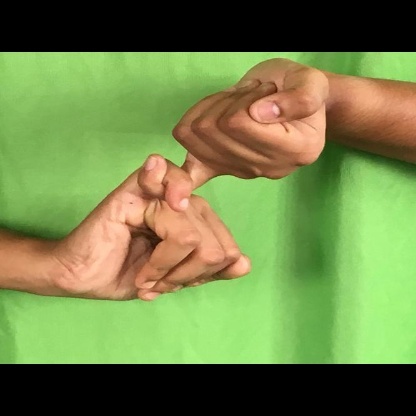
Mudra: Kilaka